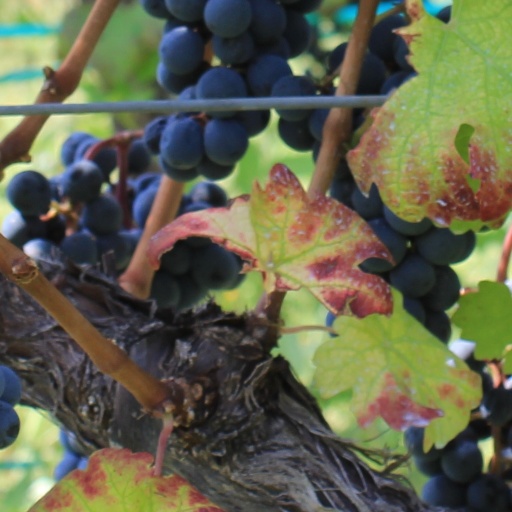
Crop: grape